Michael Apeness

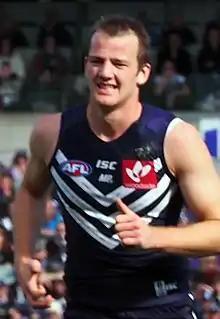
Apeness playing for Fremantle in August 2016

Michael Apeness (born 28 January 1995) is a former Australian rules footballer who played for the Fremantle Football Club in the Australian Football League (AFL). He mainly played as a key position forward or ruckman.